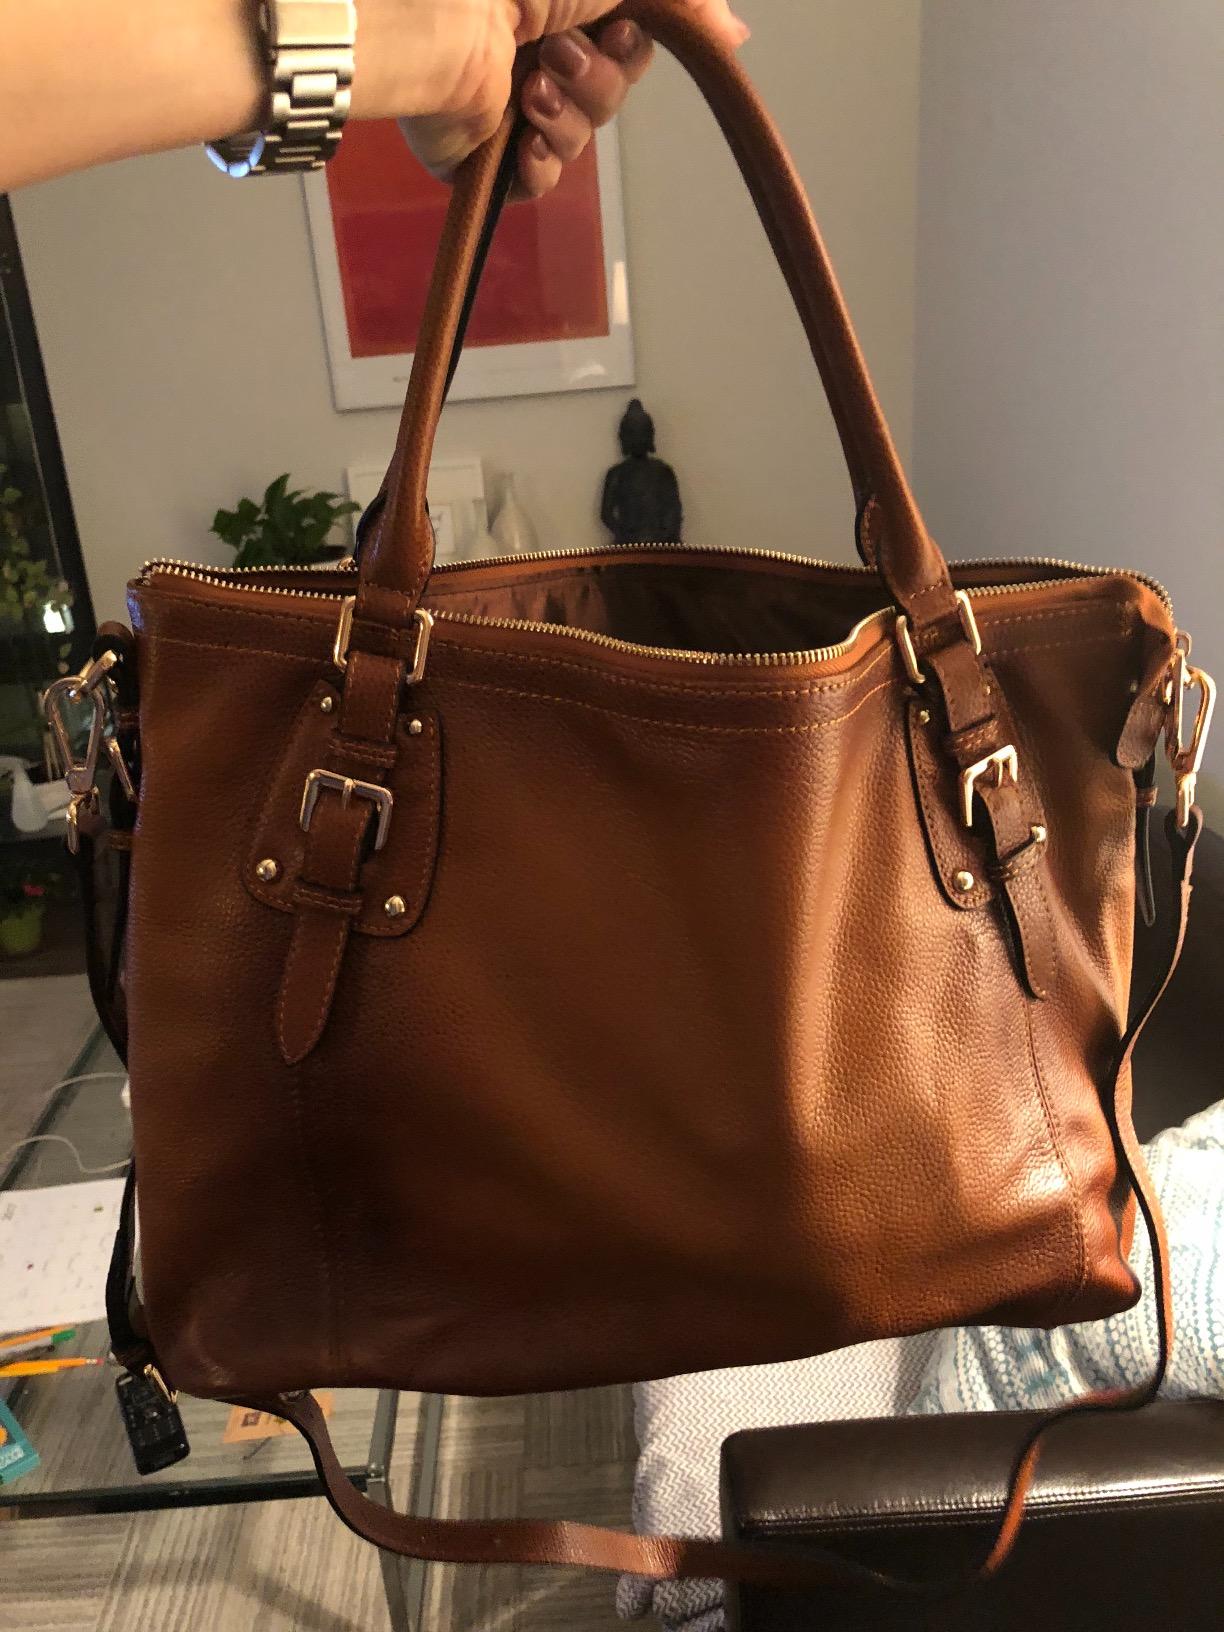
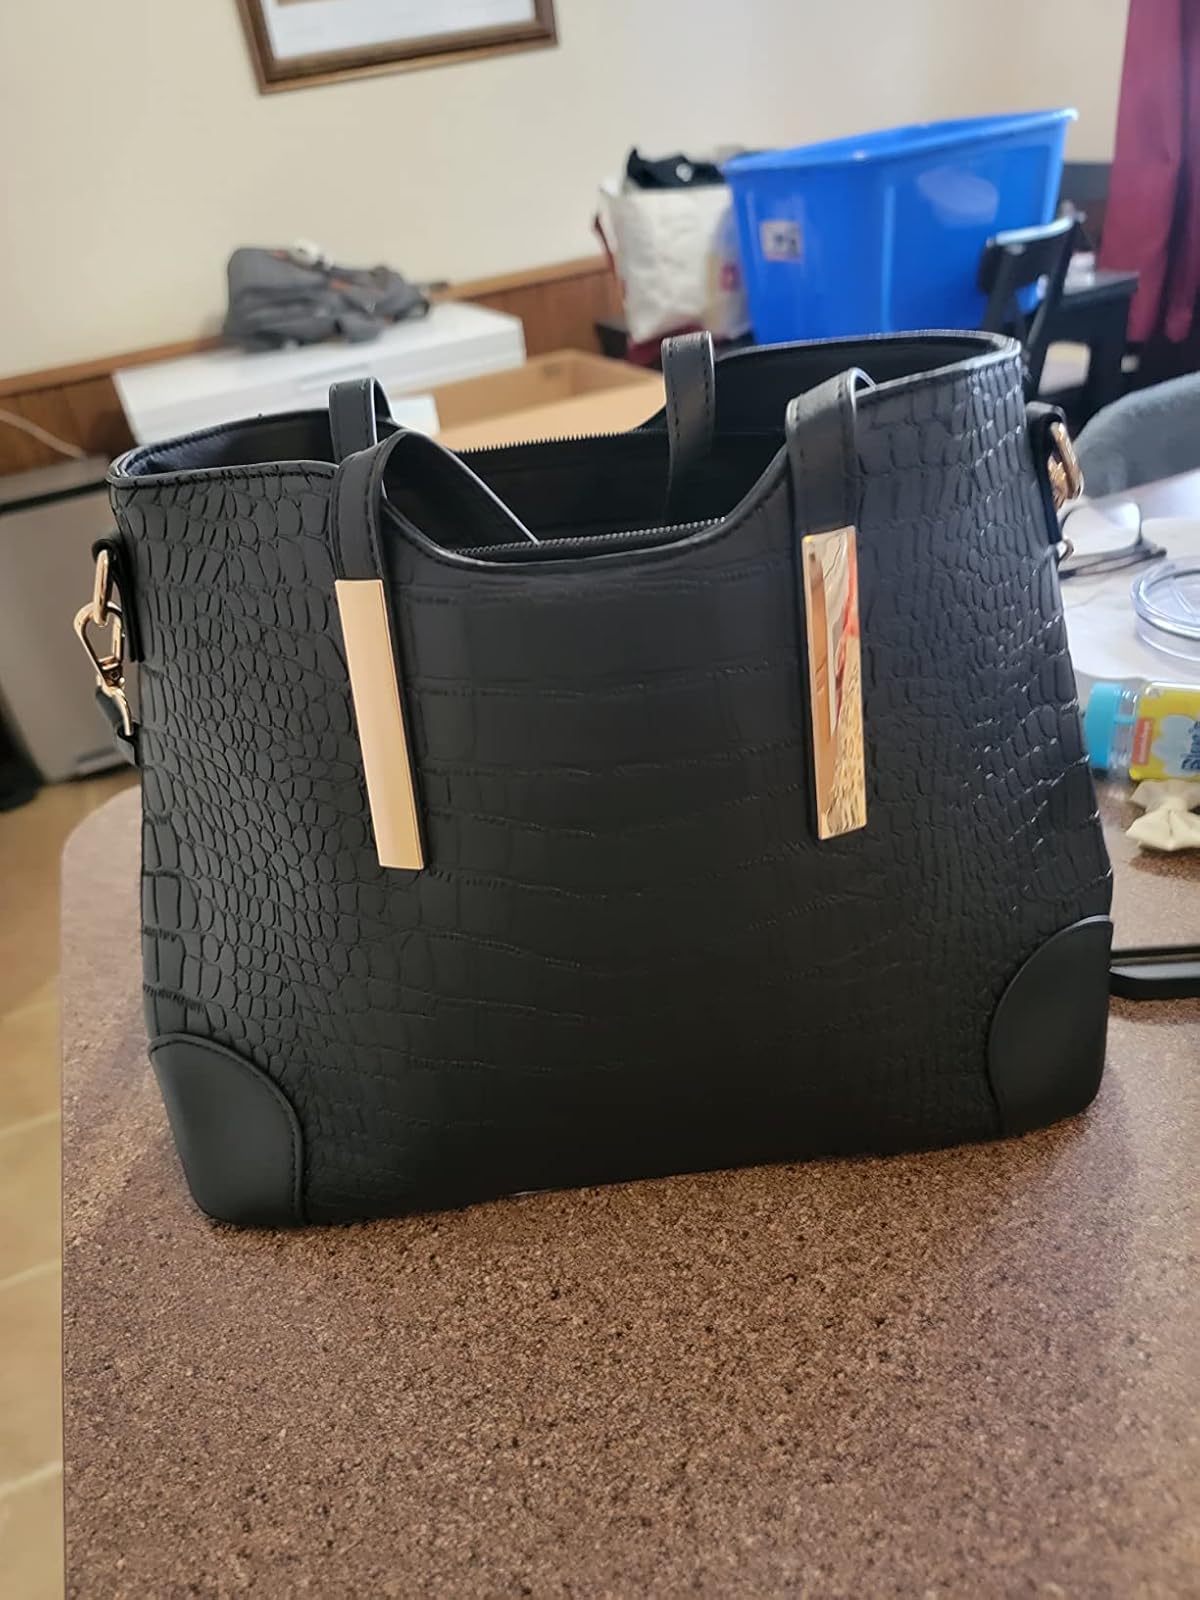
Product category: accessories_handbag
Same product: no